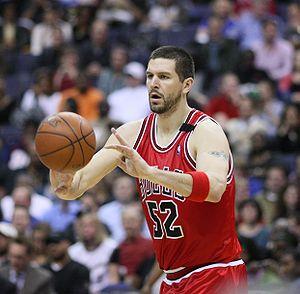
Brad Miller est un joueur de basket-ball américain né le 12 avril 1976 à Fort Wayne. Non drafté, il intègre la NBA en 1998 et y deviendra All-Star.
Les Bulls de Chicago sont une franchise professionnelle de basketball basée à Chicago. Fondée le 26 janvier 1966, l'équipe est membre de la ligue majeure de basket-ball américain - la National Basketball Association - et joue dans la Conférence Est, division Centrale. Depuis 1994, ses matchs à domicile se déroulent dans le United Center, un palais omnisports de 22 879 places situé dans le secteur de Near West Side, fréquemment dénommé par ses initiales UC. Sa mascotte est Benny le Taureau.